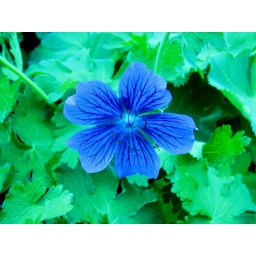
A blue flower in my yard